Gömböc

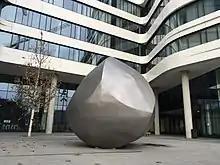
gömböc artistic representation in the Corvin Quarter in Budapest 2017

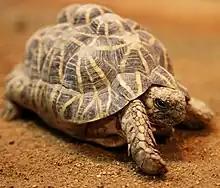
The shape of the Indian star tortoise resembles a gömböc. This tortoise rolls easily to a right-side-up position without relying much on its limbs.

A gömböc is any member of a class of convex, three-dimensional and homogeneous bodies that are "mono-monostatic", meaning that they have just one stable and one unstable point of equilibrium when resting on a flat surface. The existence of this class was conjectured by the Russian mathematician Vladimir Arnold in 1995 and proven in 2006 by the Hungarian scientists Gábor Domokos and Péter Várkonyi by constructing at first a mathematical example and subsequently a physical example.